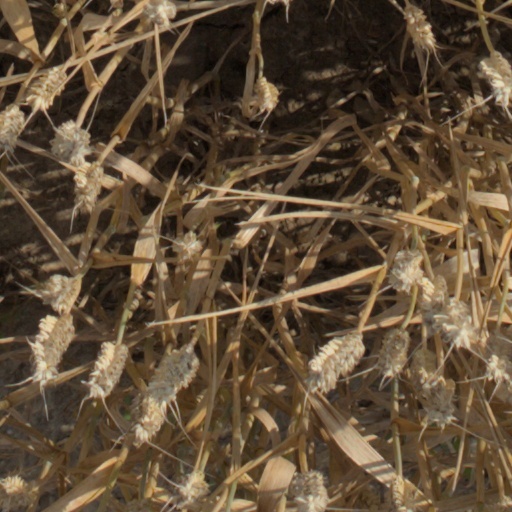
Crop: wheat